Muisca economy

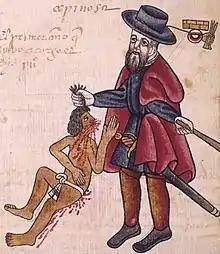
A Spanish encomendero abusing an indigenous American person

The weaving was performed by the women and used the cotton cultivated in the warmer climates, traded for salt or ceramics. Wooden spindles and clay rolls were used to perform the weaving of braided or tied cloths and mantles. Also nets were made of cotton. Needles were made of gold or bone. The cloths were painted black, red and other colours with clay rollers and pencils. As paint the Muisca women used indigo, woodlice (purple), saffron (gold), plants of the "acanthus" family and "Bocconia frutescens" (orange) and other natural inks.